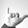
ASL letter: Y